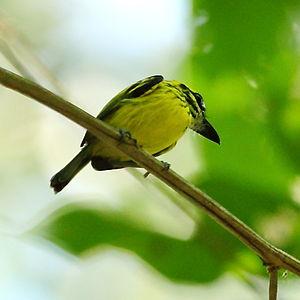
Le Todirostre bridé, aussi appelé Todirostre à sourcils est une espèce de passereaux de la famille des Tyrannidés.